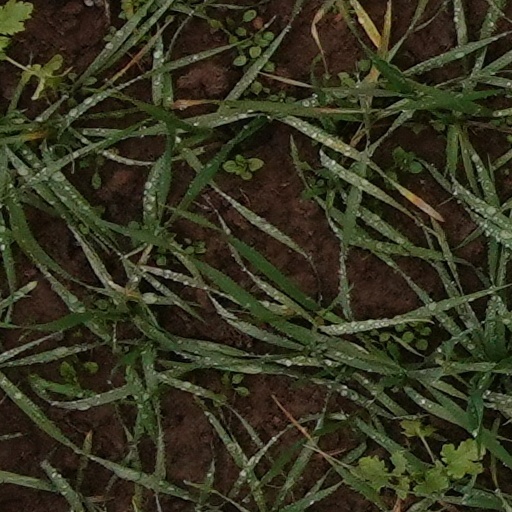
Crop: wheat